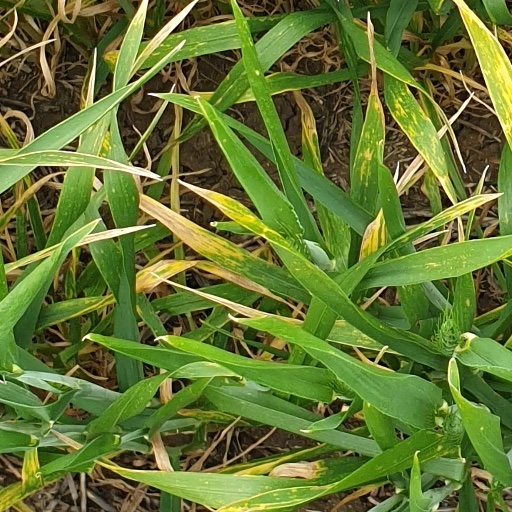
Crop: wheat